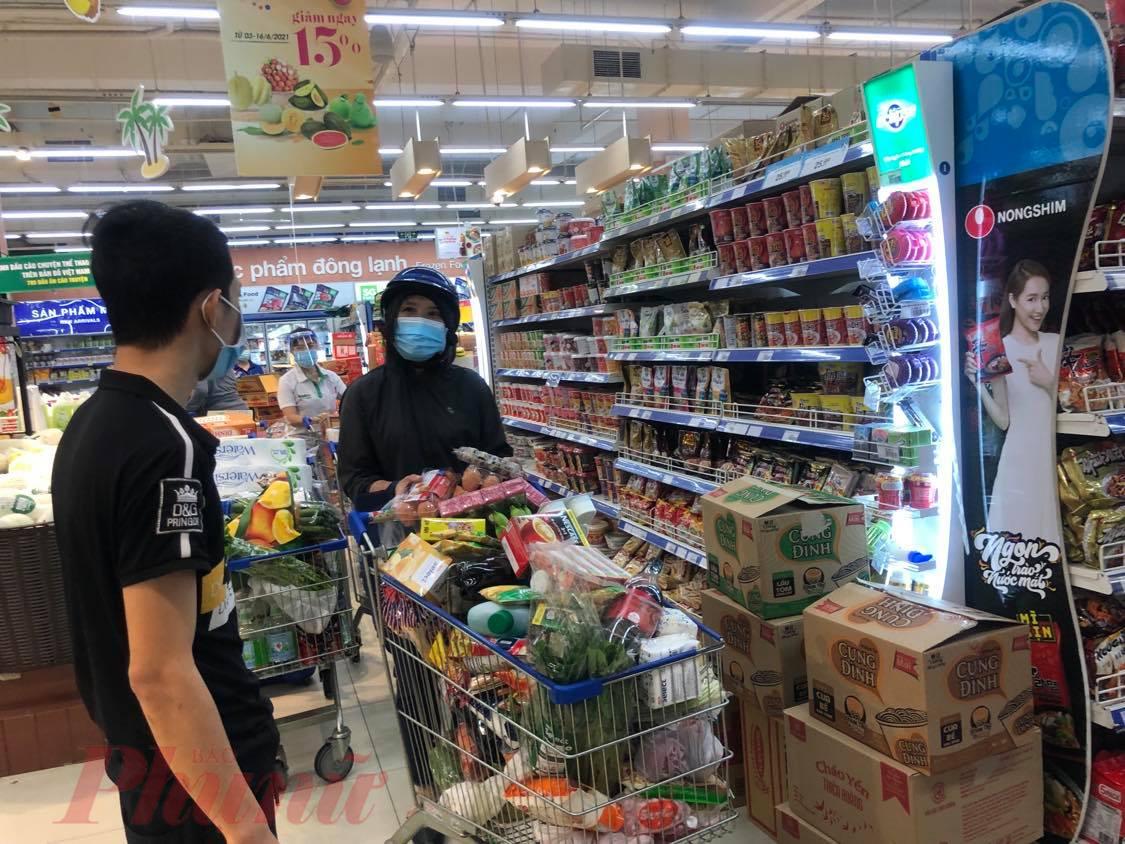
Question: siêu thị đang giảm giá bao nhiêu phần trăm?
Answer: siêu thị giảm giá 15%